Kurt Cobain

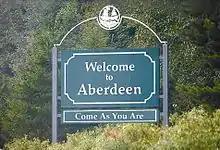

On April 8, Cobain's body was discovered at his Lake Washington Boulevard home by an electrician, who had arrived to install a security system. A suicide note was found, addressed to Cobain's childhood imaginary friend Boddah, that stated that Cobain had not "felt the excitement of listening to as well as creating music, along with really writing ... for too many years now". Cobain's body had been there for days; the coroner's report estimated he died on April 5, 1994, at the age of 27.